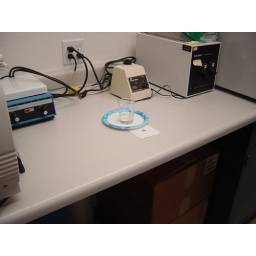
Aquarium water at Site A. 50 cubic centimeters in glass beaker resting on paper plate.